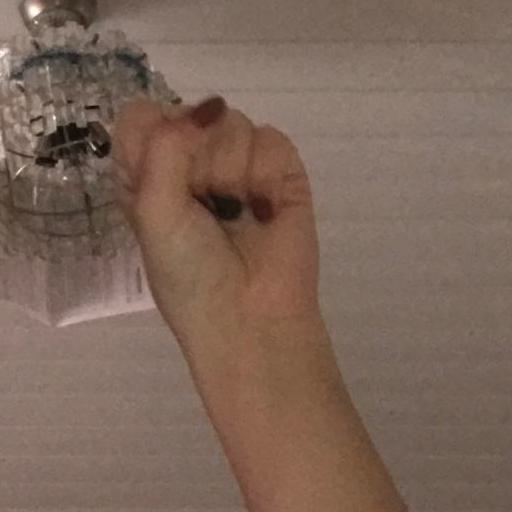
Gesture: fist